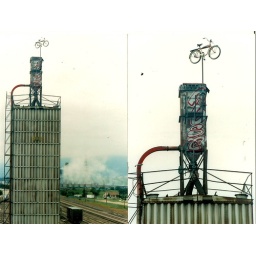
2006- up on a grain tower 10 stories above a train yard